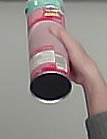
Product: pringles_original